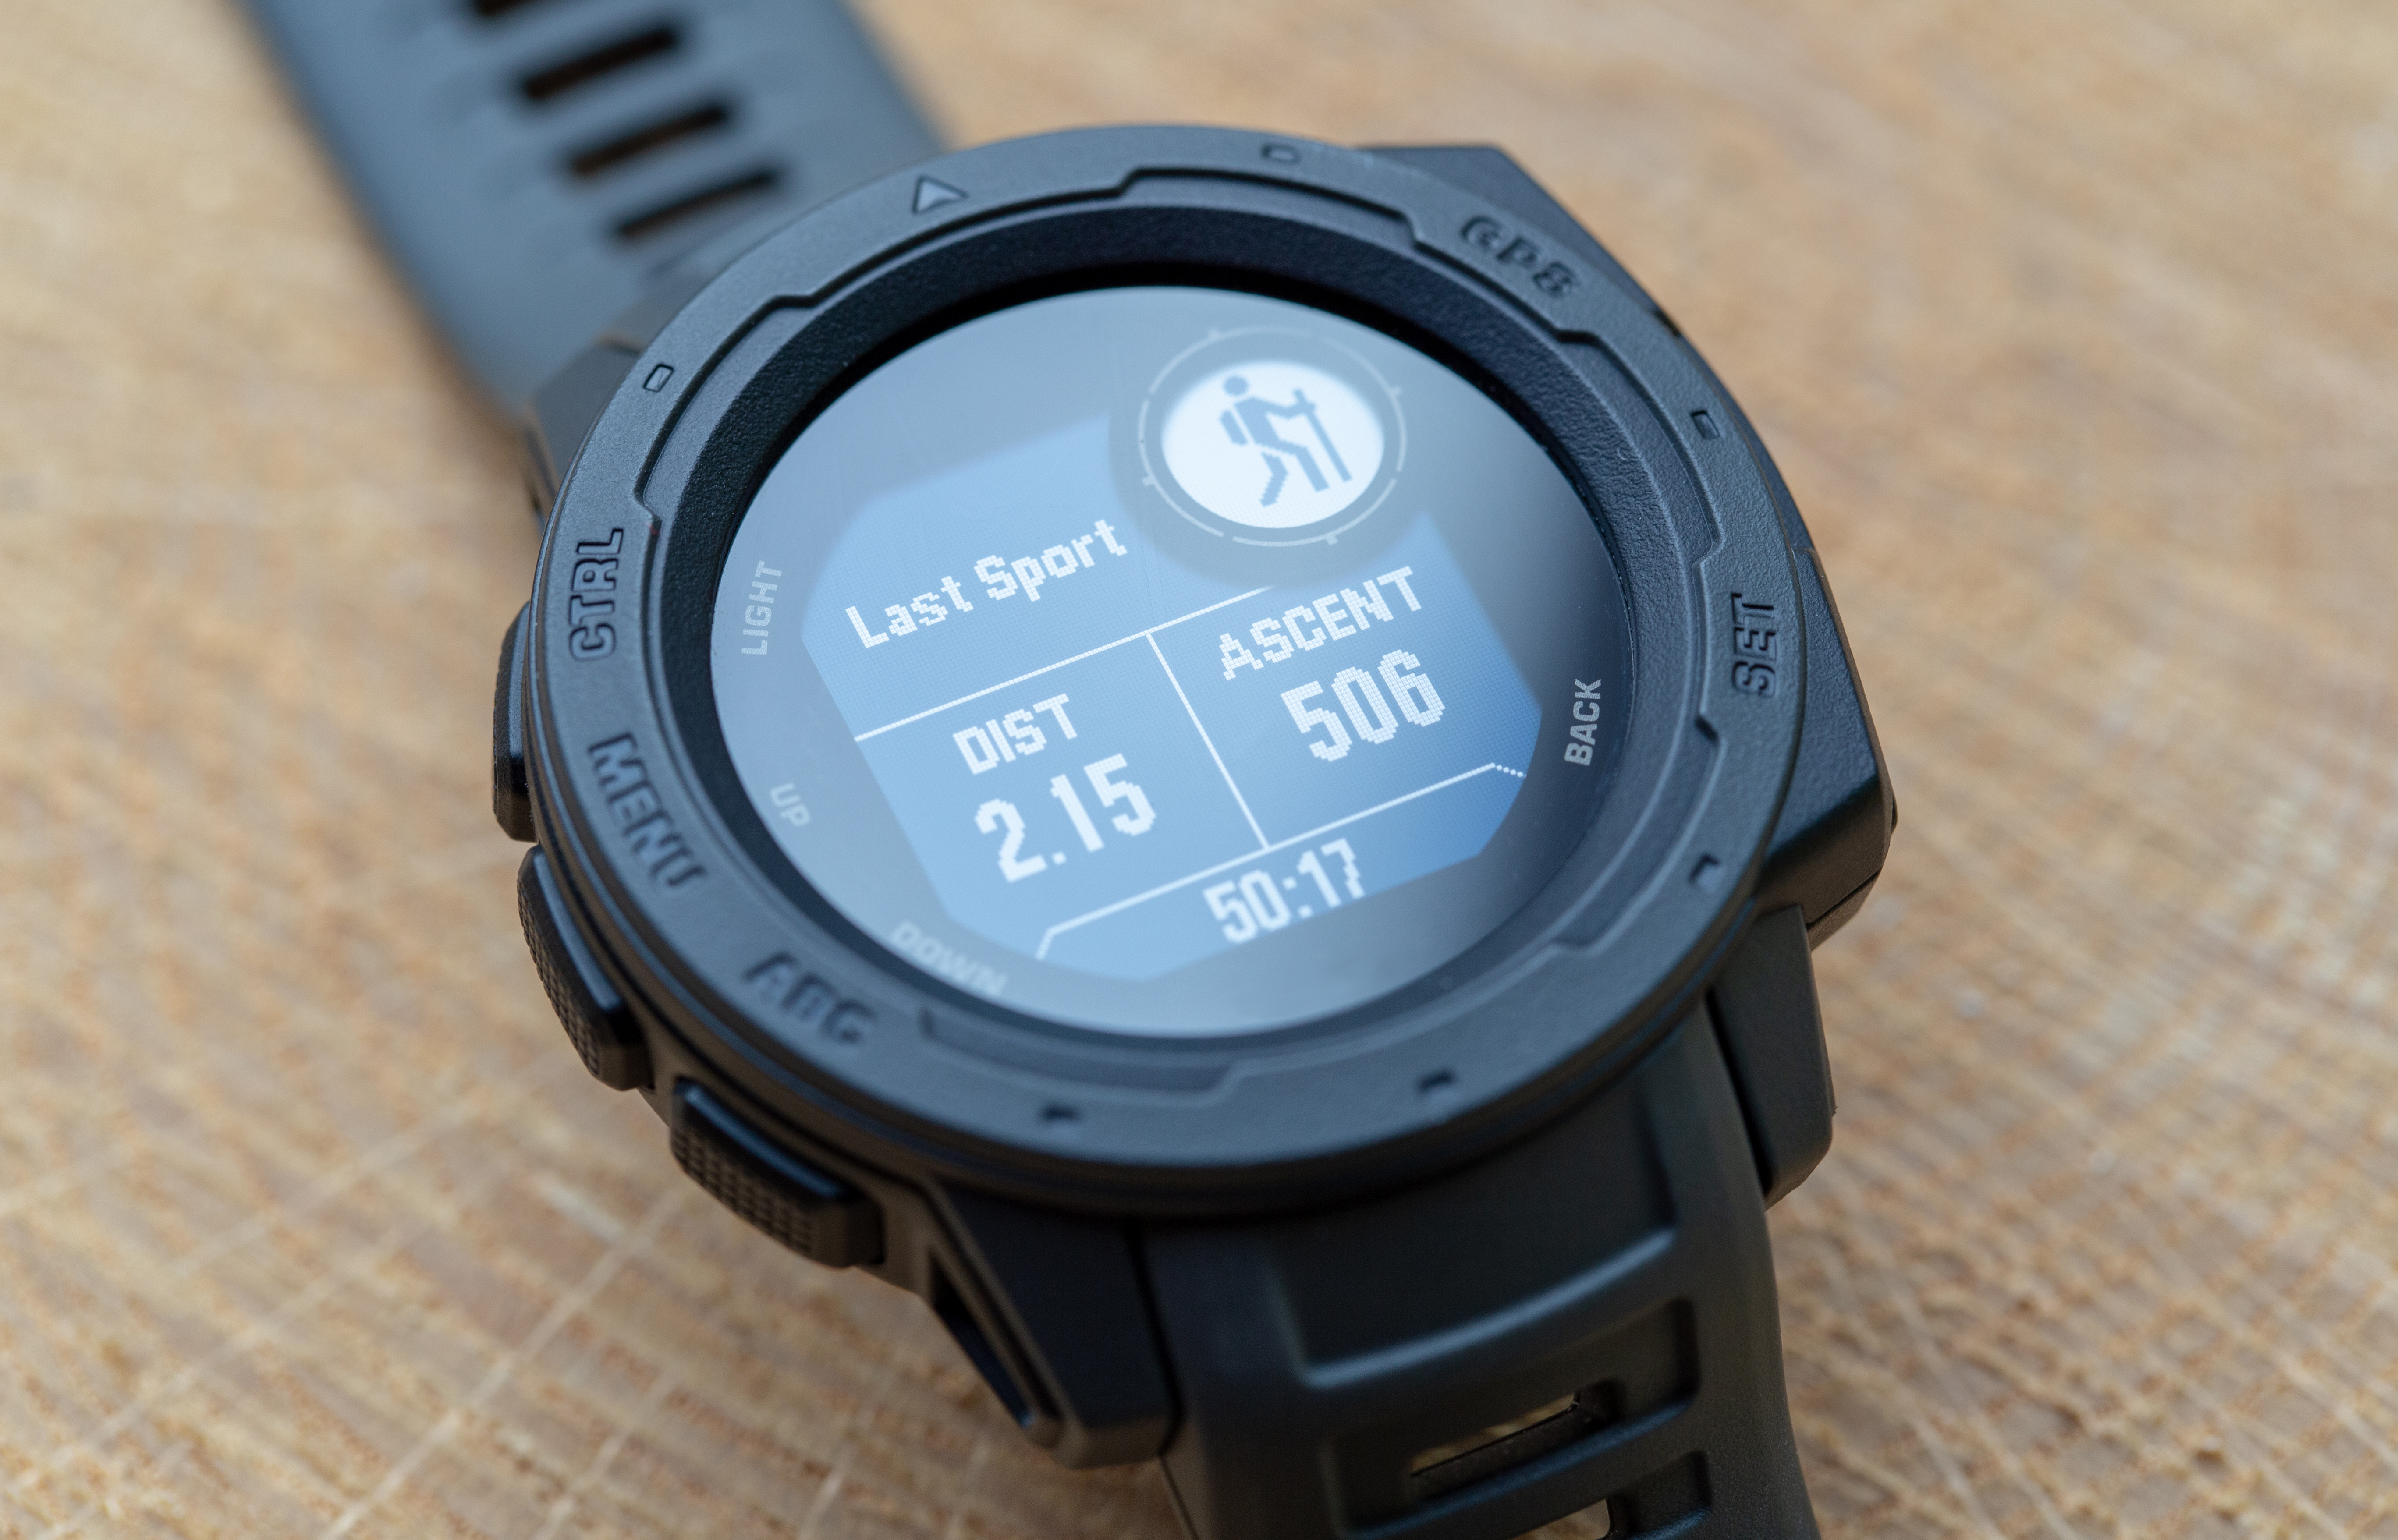
watch, watch accessory, Analog watch, strap, fashion accessory, brand, hardware accessory